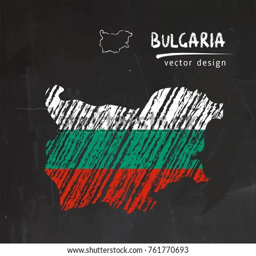
map with flag inside on the blackboard .